Wedding of Queen Victoria and Prince Albert

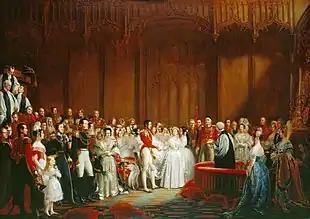
"Marriage of Victoria and Albert"Painting by George Hayter, 1842

The wedding of Queen Victoria of the United Kingdom and Prince Albert of Saxe-Coburg and Gotha (later Prince Consort) took place on 10 February 1840 at Chapel Royal, St James's Palace, in London.